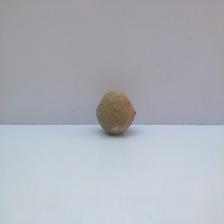
Size: Spoiled